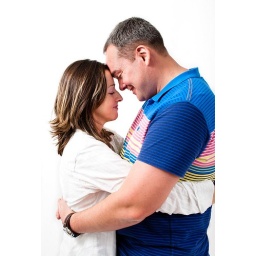
Couple portrait shoot in my home studio. Strobist: SB-600 silver brolly right and SB-80x shoot through brolly left. Cactus V4 Triggers.